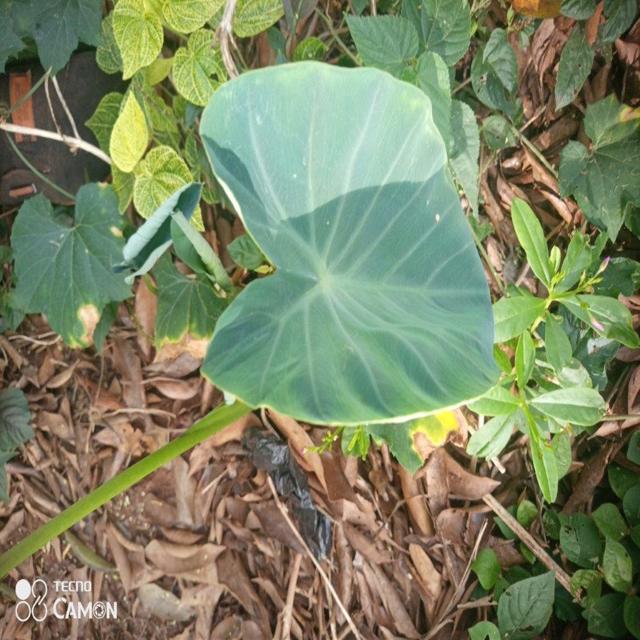
Label: Healthy